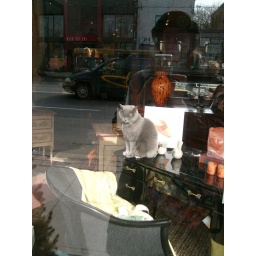
gray cat and my reflection in the window